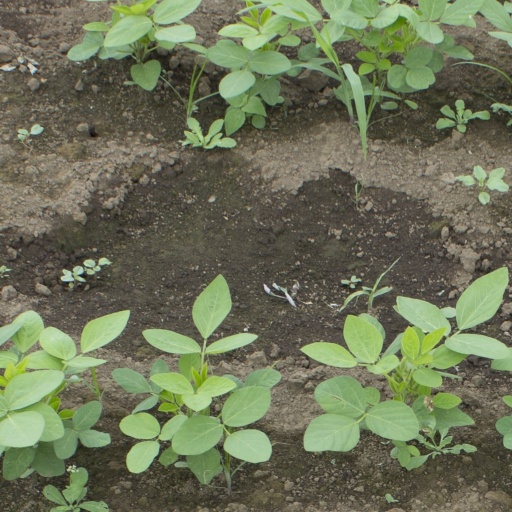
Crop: soybean